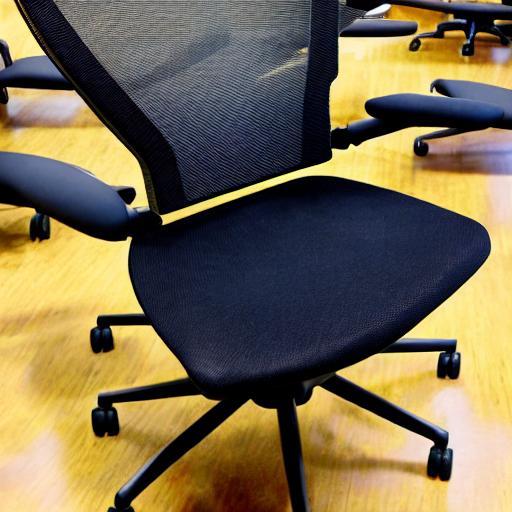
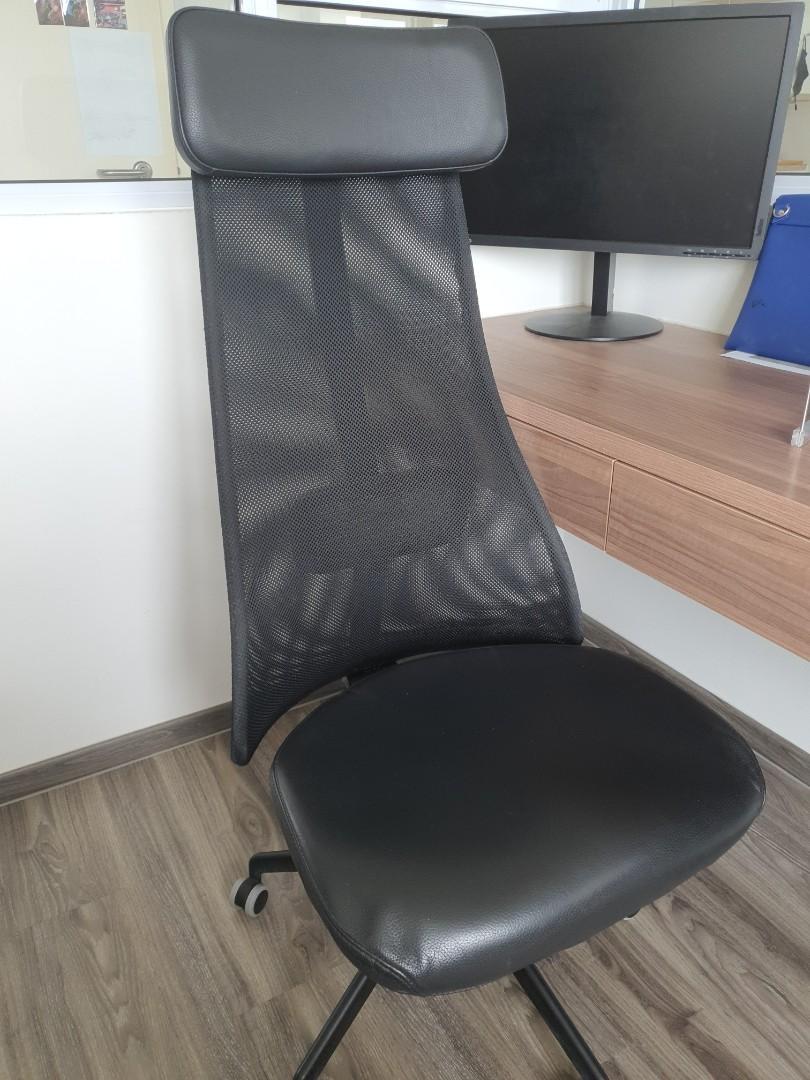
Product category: items_chair
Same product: no